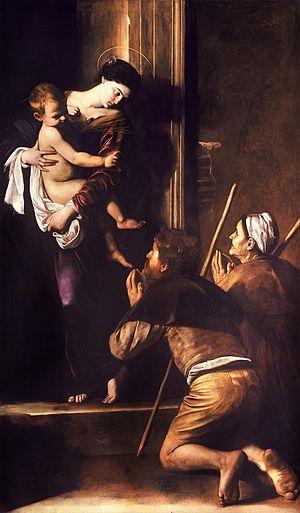
1604 est une année bissextile commençant un jeudi.
Cette page concerne l'année 1606 en arts plastiques.